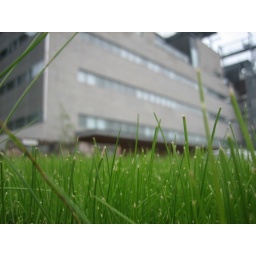
Prowling for prey.. The building in the background is Exactum - the home of computer scientists and mathematicians of Helsinki University.